Emergency ascent

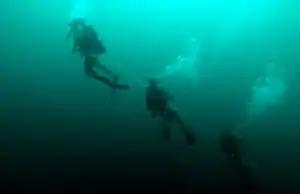
Alabama National Guard divers performing a controlled ascent during a training exercise

An emergency ascent is an ascent to the surface by a diver in an emergency. More specifically, it refers to any of several procedures for reaching the surface in the event of an out-of-gas emergency, generally while scuba diving.